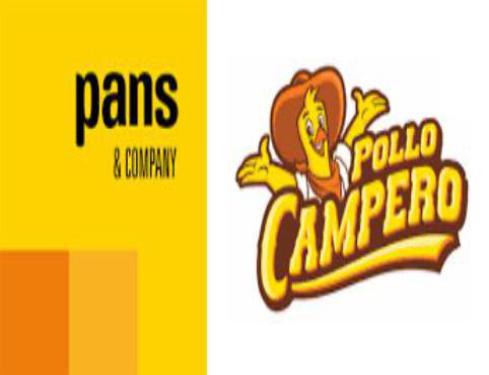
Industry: Food